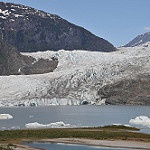
Scene: Outdoor